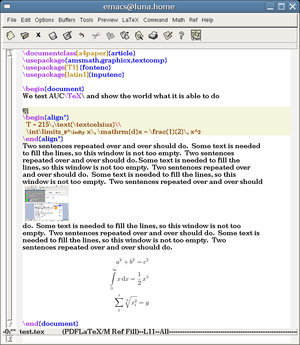
AUCTeX est un ensemble d'outils pour écrire et formater des fichiers TeX dans GNU Emacs et XEmacs. GNU Emacs ne l’intègre pas, mais il est possible de l'installer. XEmacs inclut sa propre version.
LaTeX est un langage et un système de composition de documents. Il s'agit d'une collection de macro-commandes destinées à faciliter l'utilisation du « processeur de texte » TeX de Donald Knuth.